Rugby union in Argentina

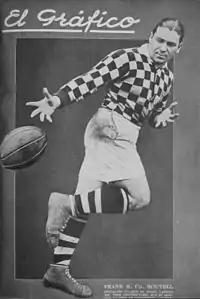
Frank Chevallier Boutell, a notable Argentine player of Club Universitario

On 29 June 1886, it is recorded that Buenos Aires F.C. and Rosario A.C. played the first inter-clubs match in Plaza Jewell, Rosario. The line-ups were: Rosario: C.E. Baines, W. Graham, A. Musgrove, A. Williamson, R.C. Baines (captain), A. Dickenson, Boland, Geary, E.D. Graham, Hall, Hanckel, Parry, Smyth, Topping, Towse. Buenos Aires: G.E. Gunson, F.J. Bennett, W.R. S. Baikie (captain), J.C. Hutchings, J. Nisbet, A. H. Scott, W.P. Drabble, J. Earnshaw, A. Lace, R. Barton, J. Paterson, A. Hughes, J.P. Simpson, R.W. Anderson, W.H. Stuart. The match was won by Rosario by 3-0 with a try scored by A. Dickenson.